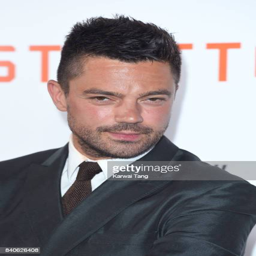
actor attends the uk premiere